Battle of the Dalmatian Channels

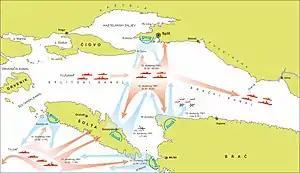
A map of the battle on 15 November (approximate positions)

On 15 November at 6:42 a.m., the Kaštela TG commenced a naval bombardment of targets in Split and on the islands of Brač and Šolta. The order was issued aboard VPBR-31 "Split" and the JNA Maritime Military Sector command and JNA bases in Split were advised of the attack. The JNA based in Split did not join the bombardment. Letica notified the JNA Maritime Military Sector commanding officer Major General Nikola Mladenić of the attack, but Mladenić said he could not control the situation because his headquarters was denied a supply of electricity. The European Community Monitor Mission (ECMM) was also notified; they promised to make efforts to stop the bombardment. Shortly after, Letica ordered the coastal artillery to commence fire against the Kaštela TG. Besides several near-misses, the coastal artillery fire scored a direct hit against VPBR-31 "Split", that was attributed to the Marinča Rat-based battery on Šolta. Croatian sources said Mladenić ordered the bombardment in retribution for the loss of "Mukos".